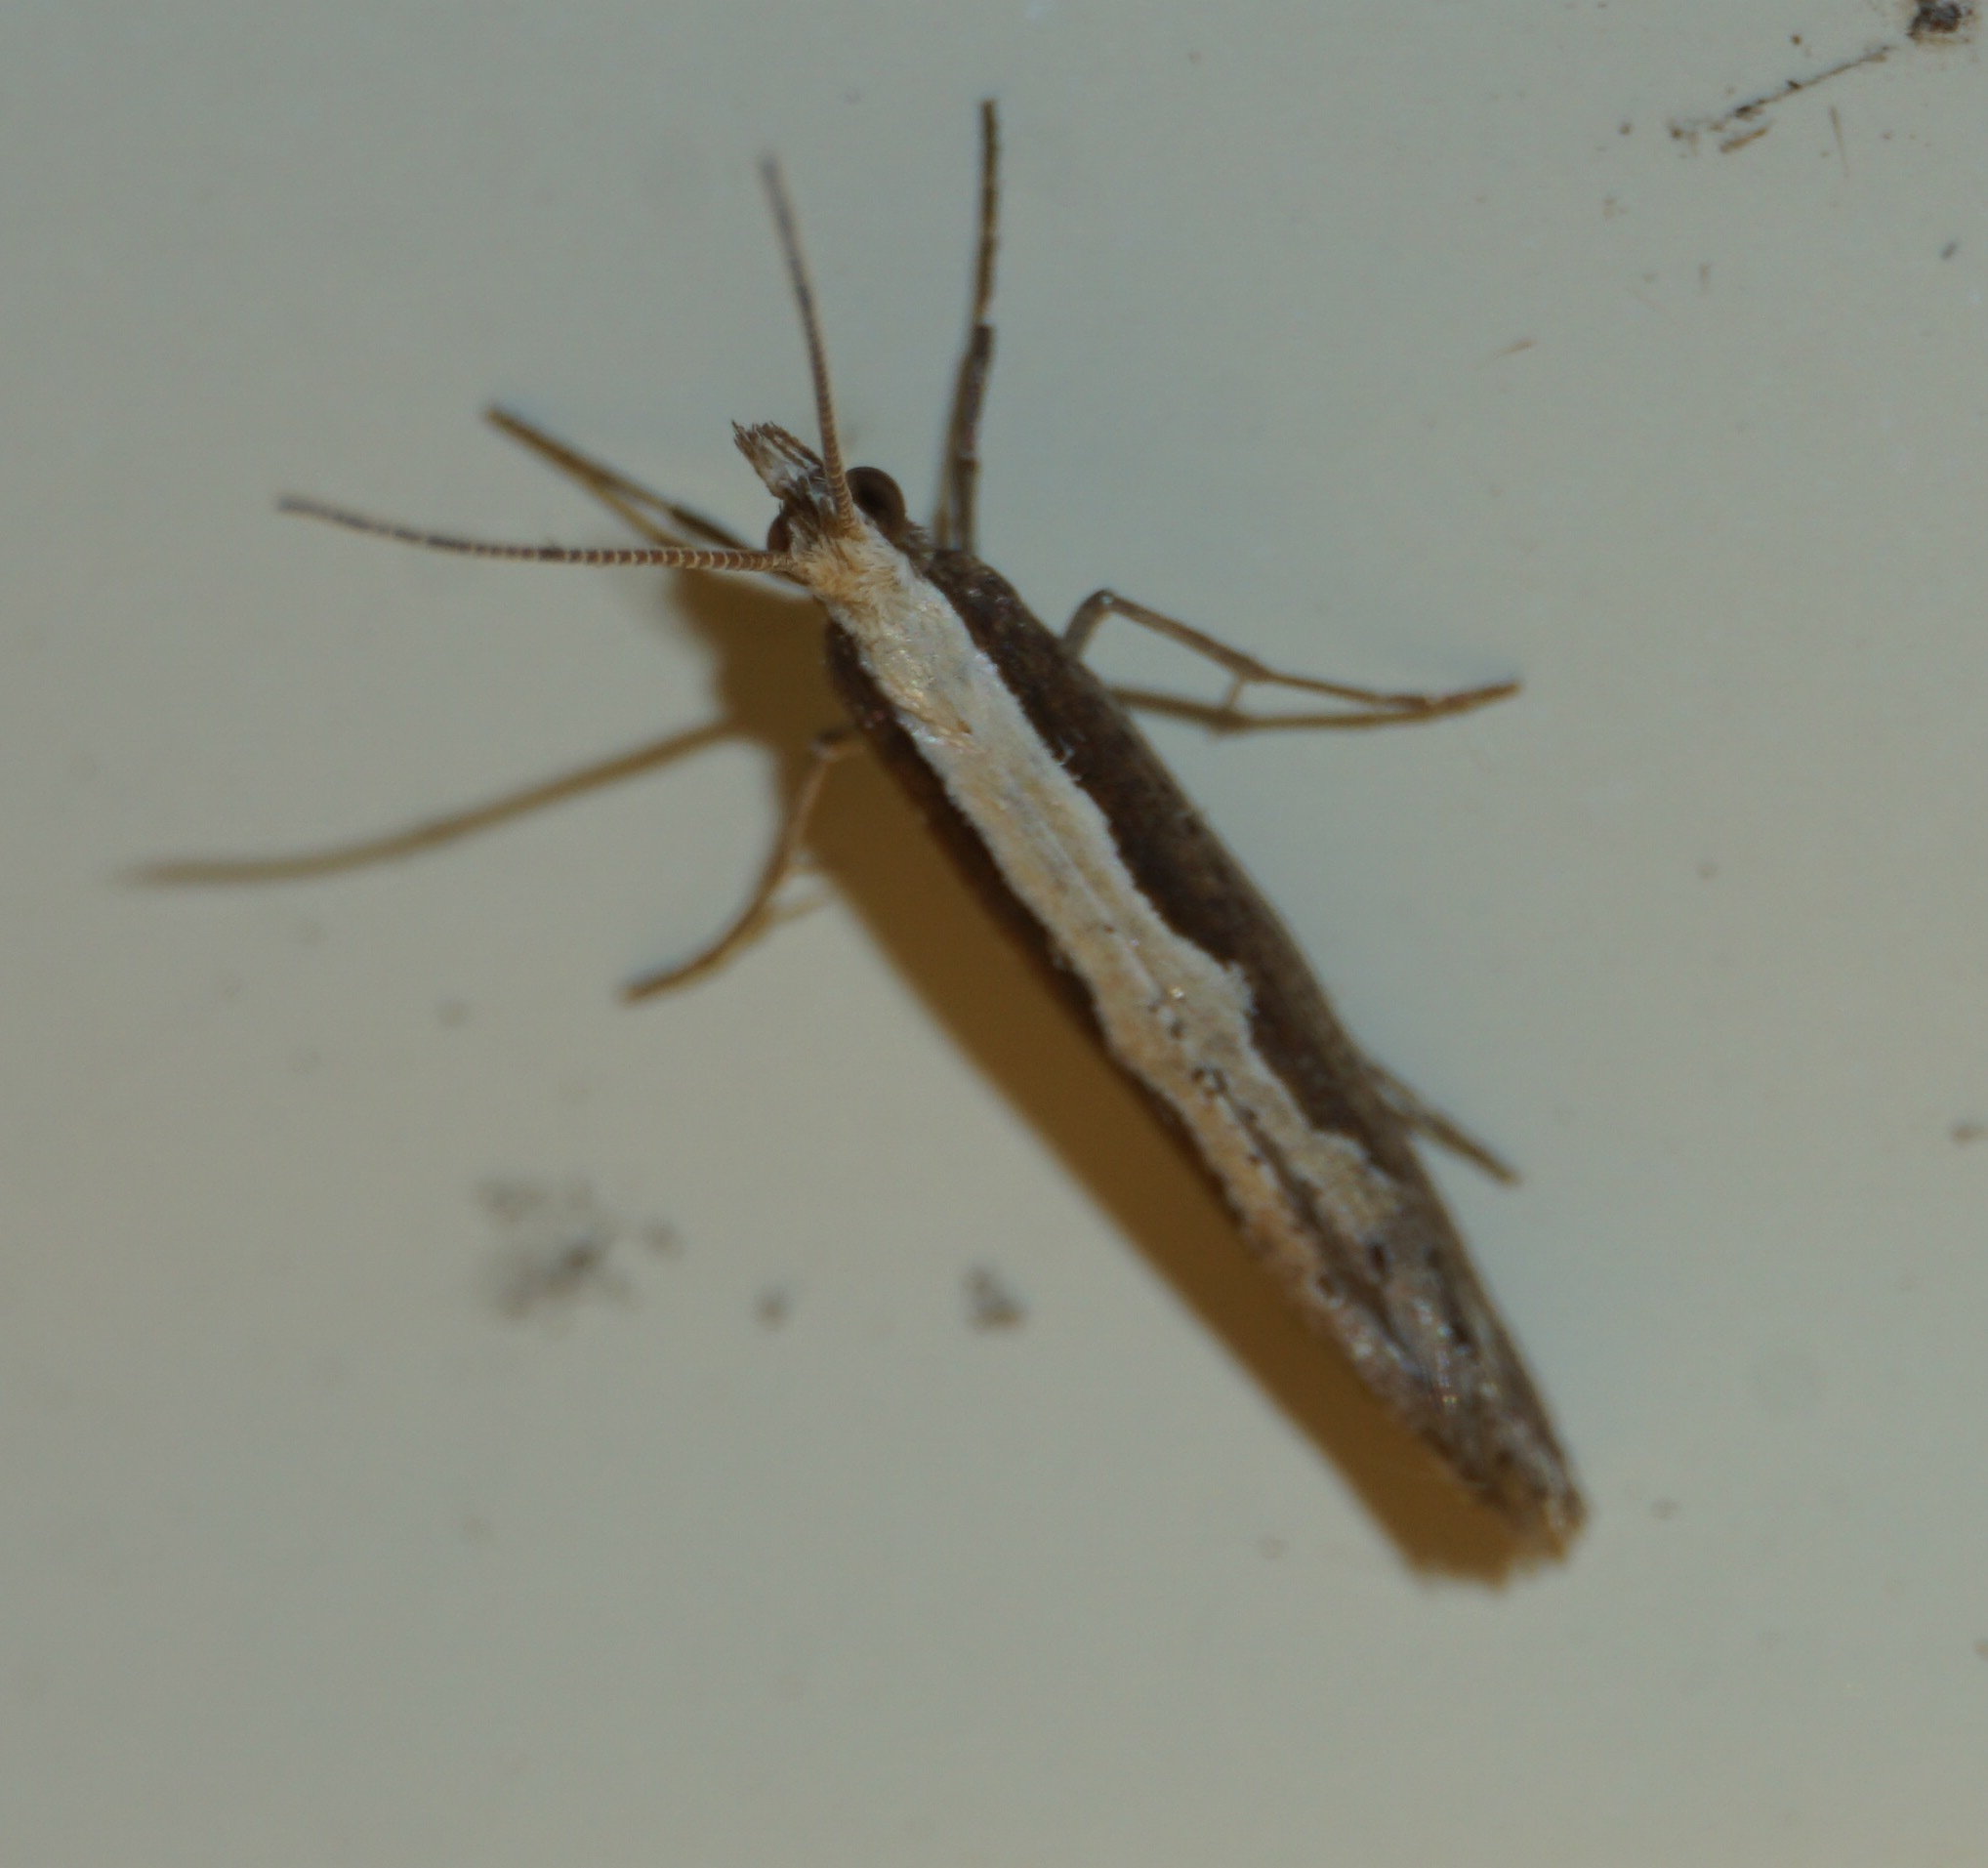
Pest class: diamondback_moth